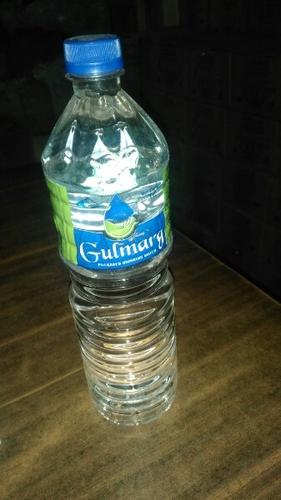
Label: plastic